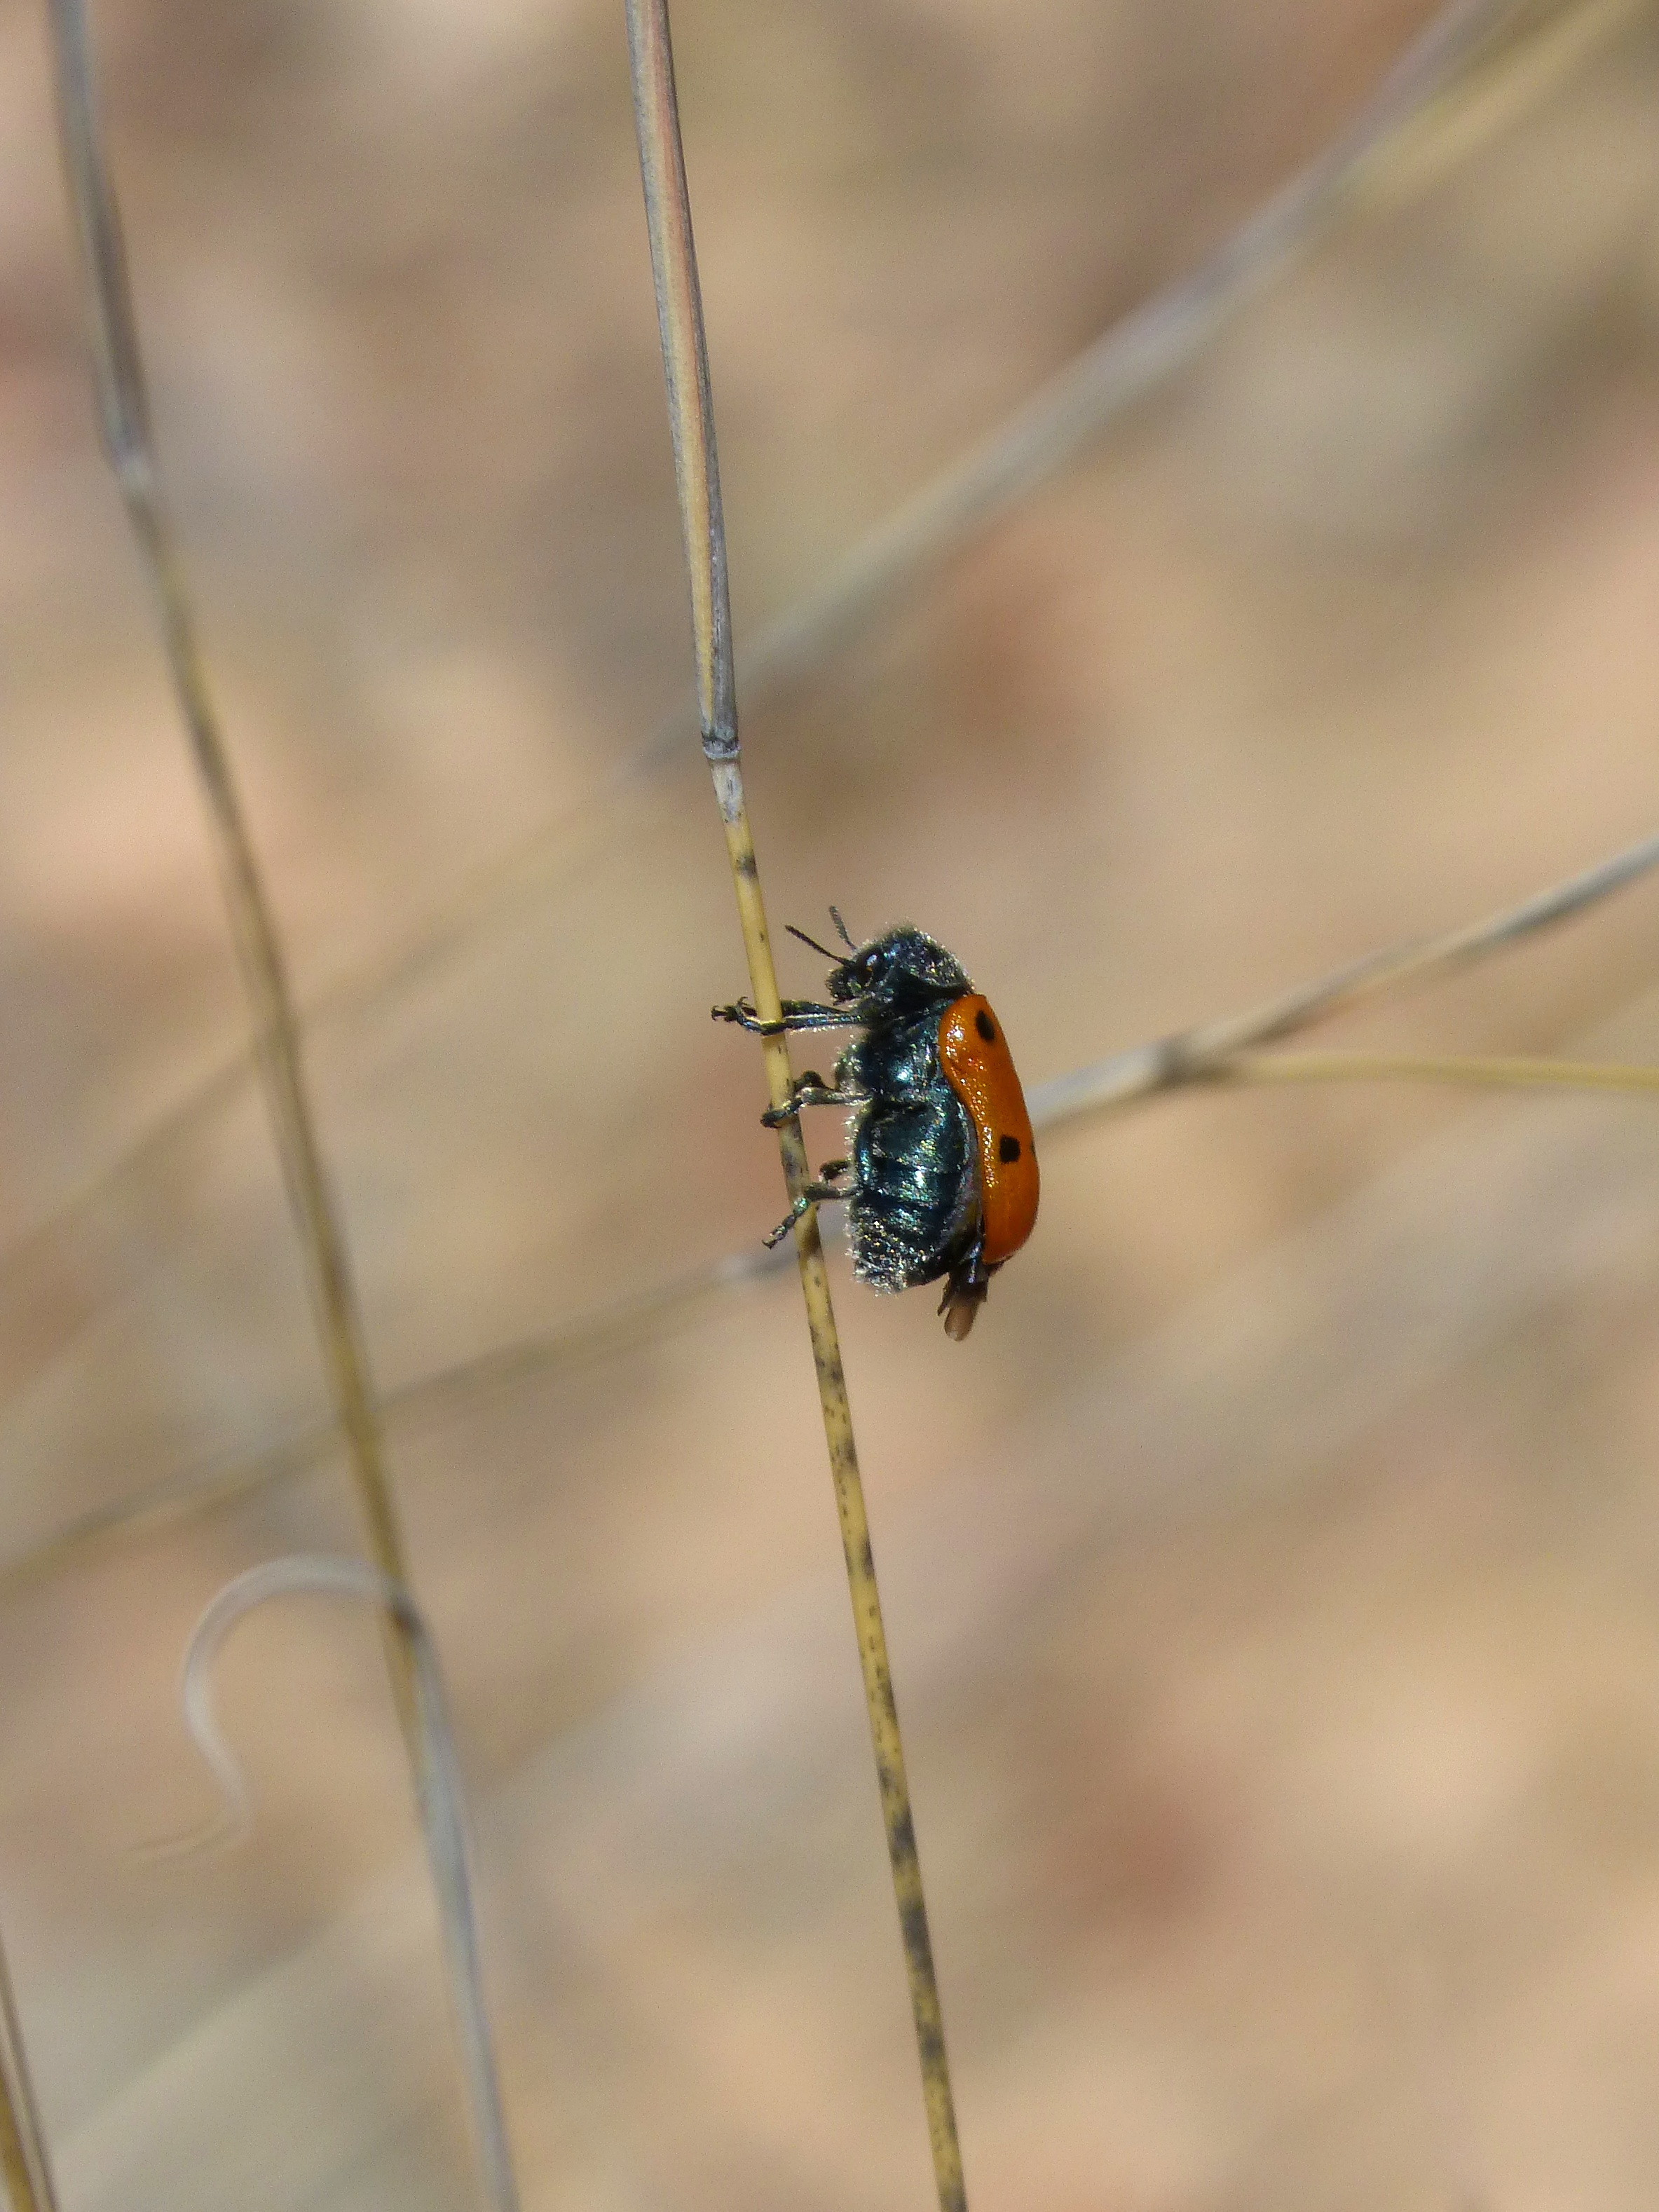
nature, photography, leaf, flower, insect, ladybug, fauna, invertebrate, close up, macro photography, arthropod, beetle meloideo, mylabris quadripunctata, plant stem, orb weaver spider